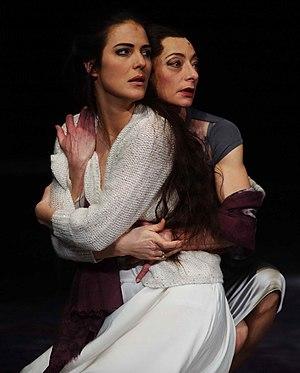
Eurydice (Raphaèle Bouchard) dans les bras de sa suivante Ormène (Sophie Daull), dans Suréna, 2011, mise en scène de Brigitte Jaques-Wajeman.
Raphaèle Bouchard née le 4 novembre 1979 est une actrice française. Elle est connue pour ses rôles au théâtre et pour avoir interprété, de 2015 à 2018, le lieutenant Camille Chatenet dans la série télévisée Section de recherches.